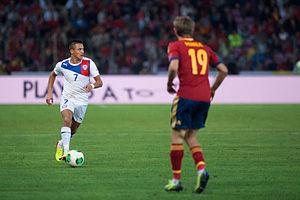
Espagne - Chili, 10 septembre 2013.